Walcott Inlet

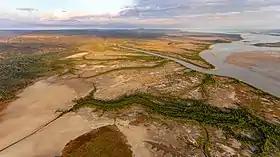
The Isdell River mouth where it enters Walcott Inlet

Walcott Inlet is an estuary located in the Kimberley region of Western Australia. It flows into Collier Bay, in the Indian Ocean, via a narrow gap known as Yule Entrance.